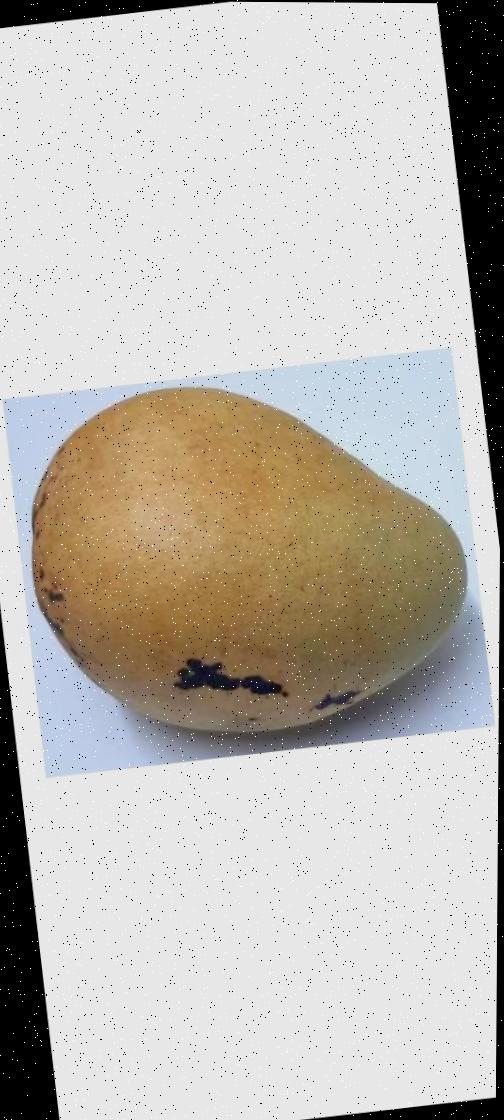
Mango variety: Bari-11